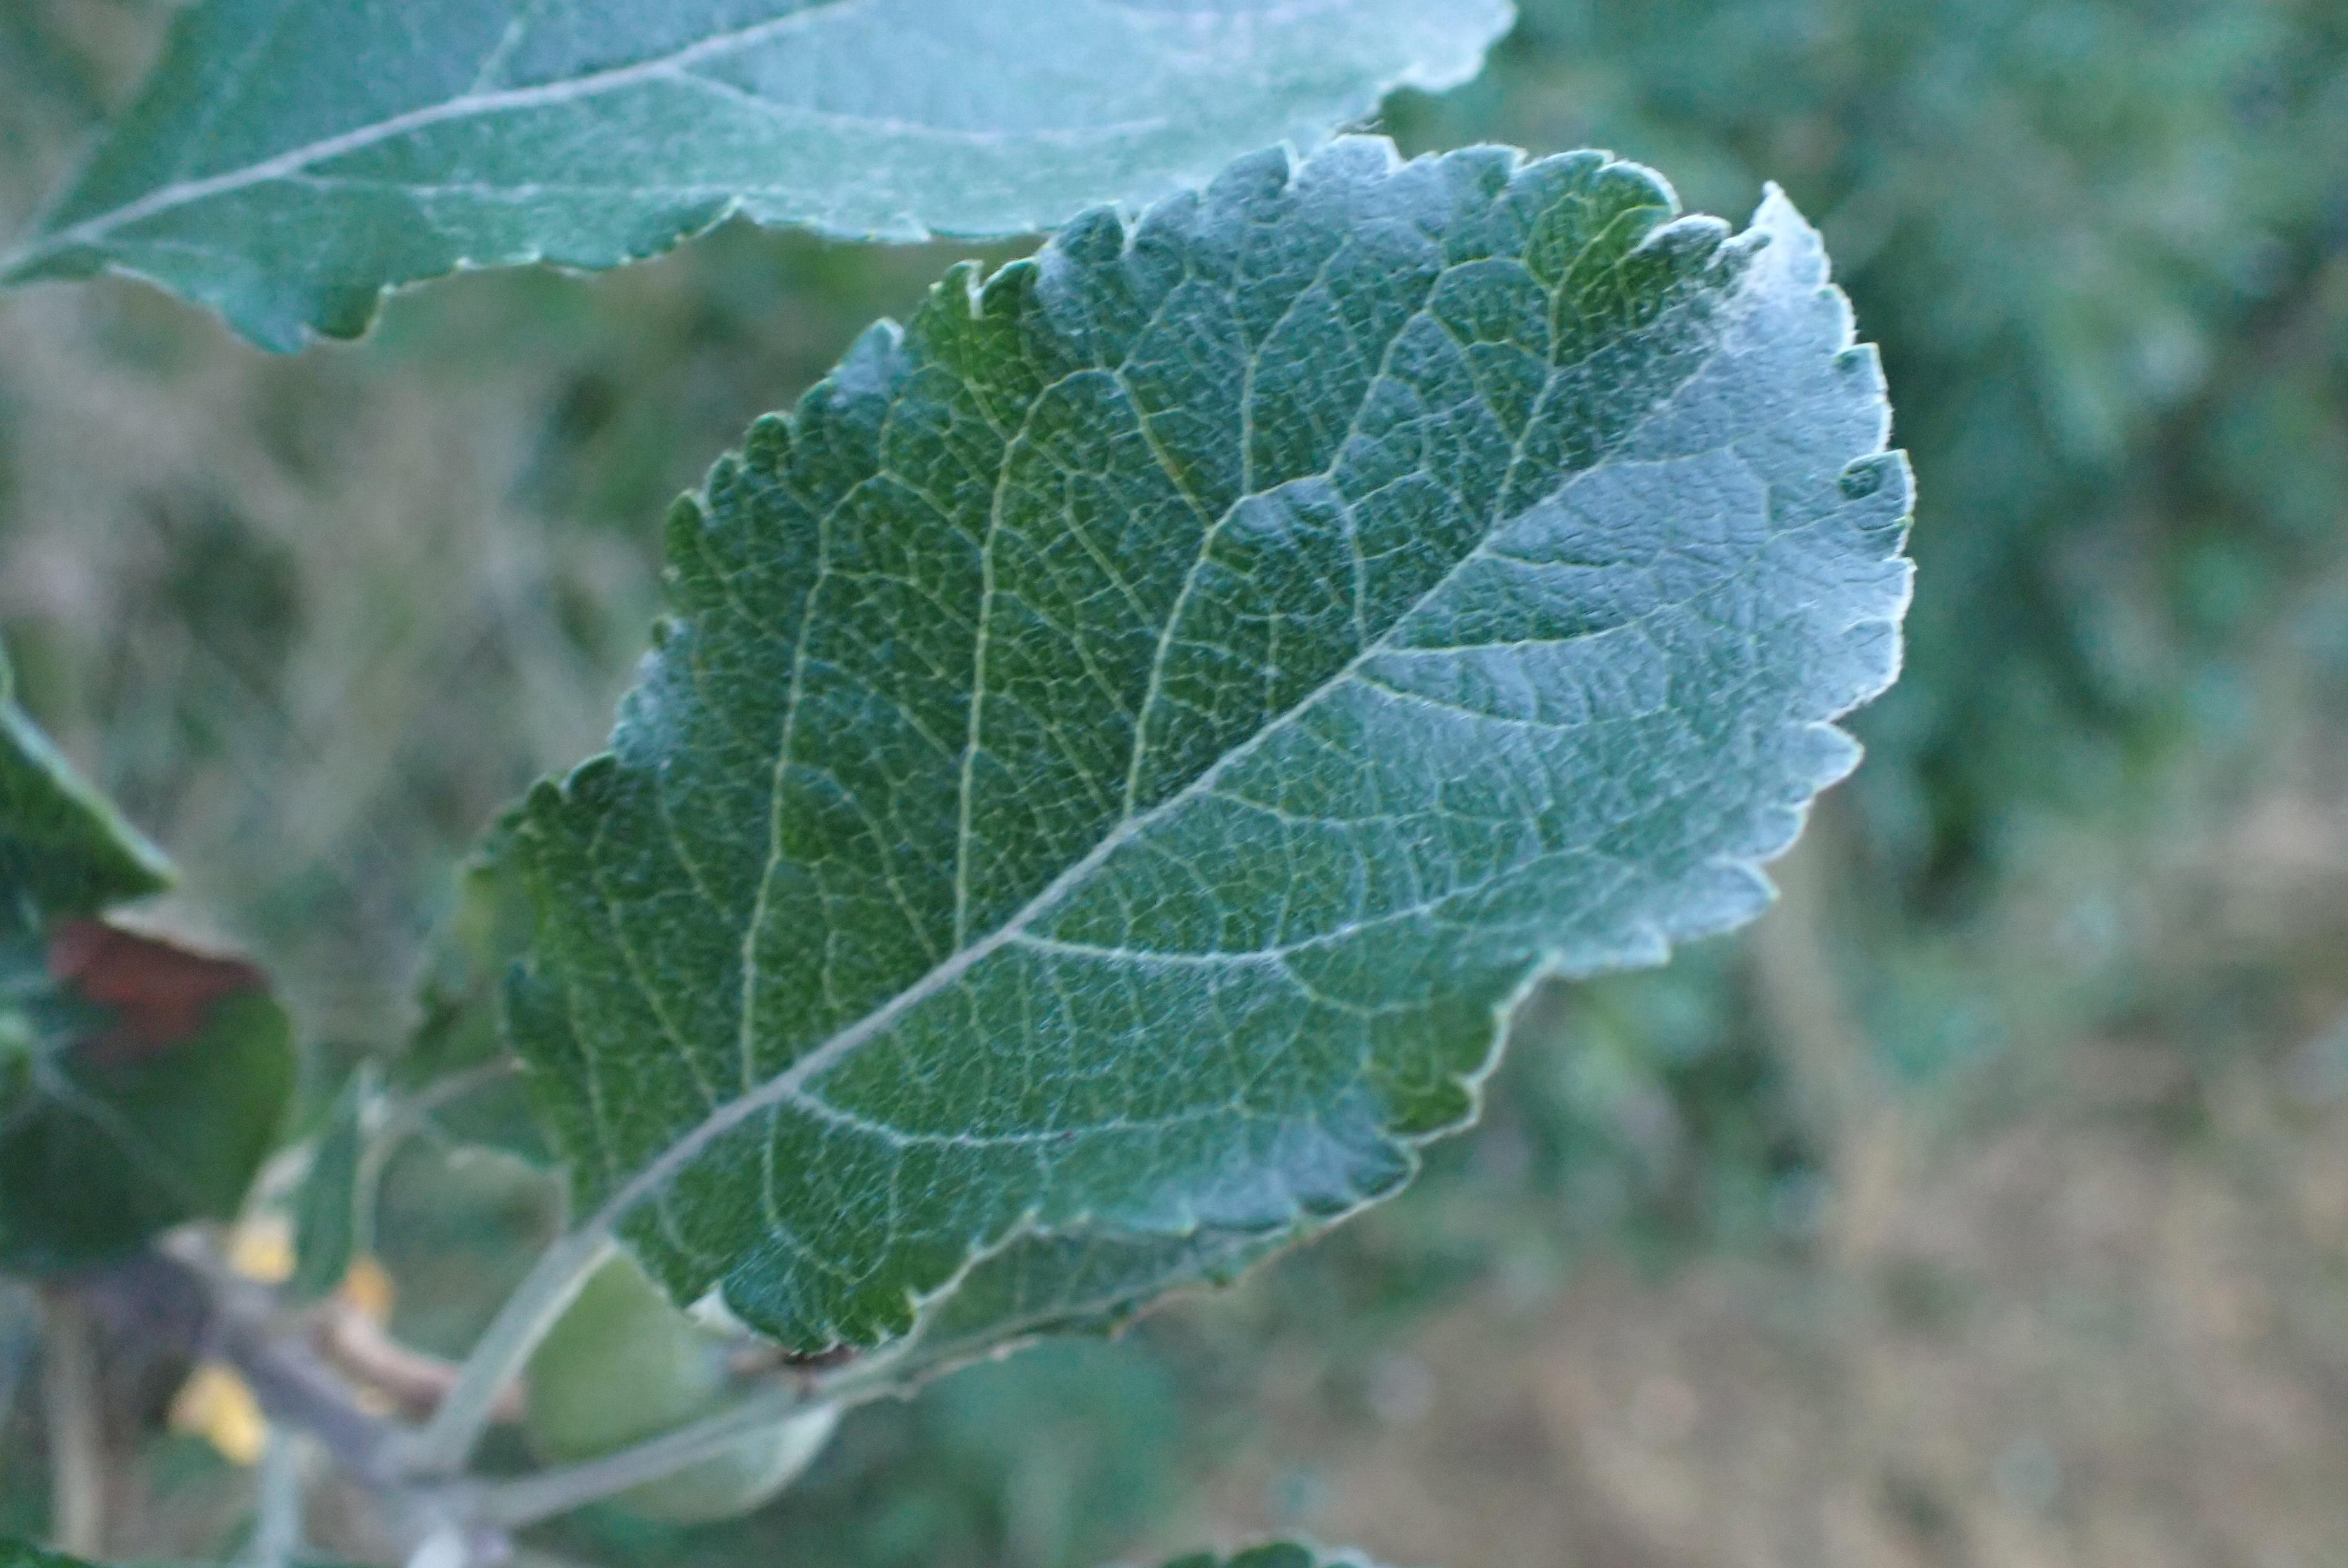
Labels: healthy